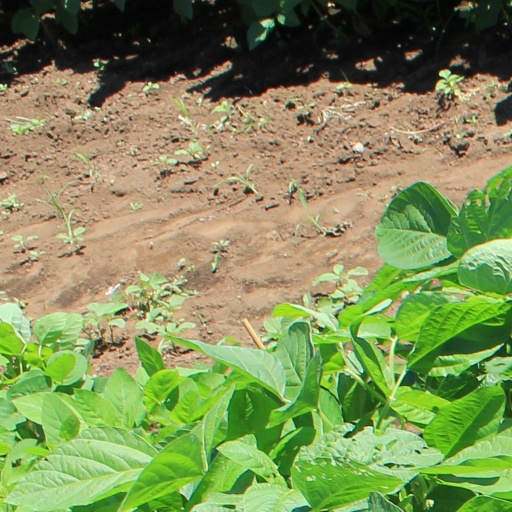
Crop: soybean